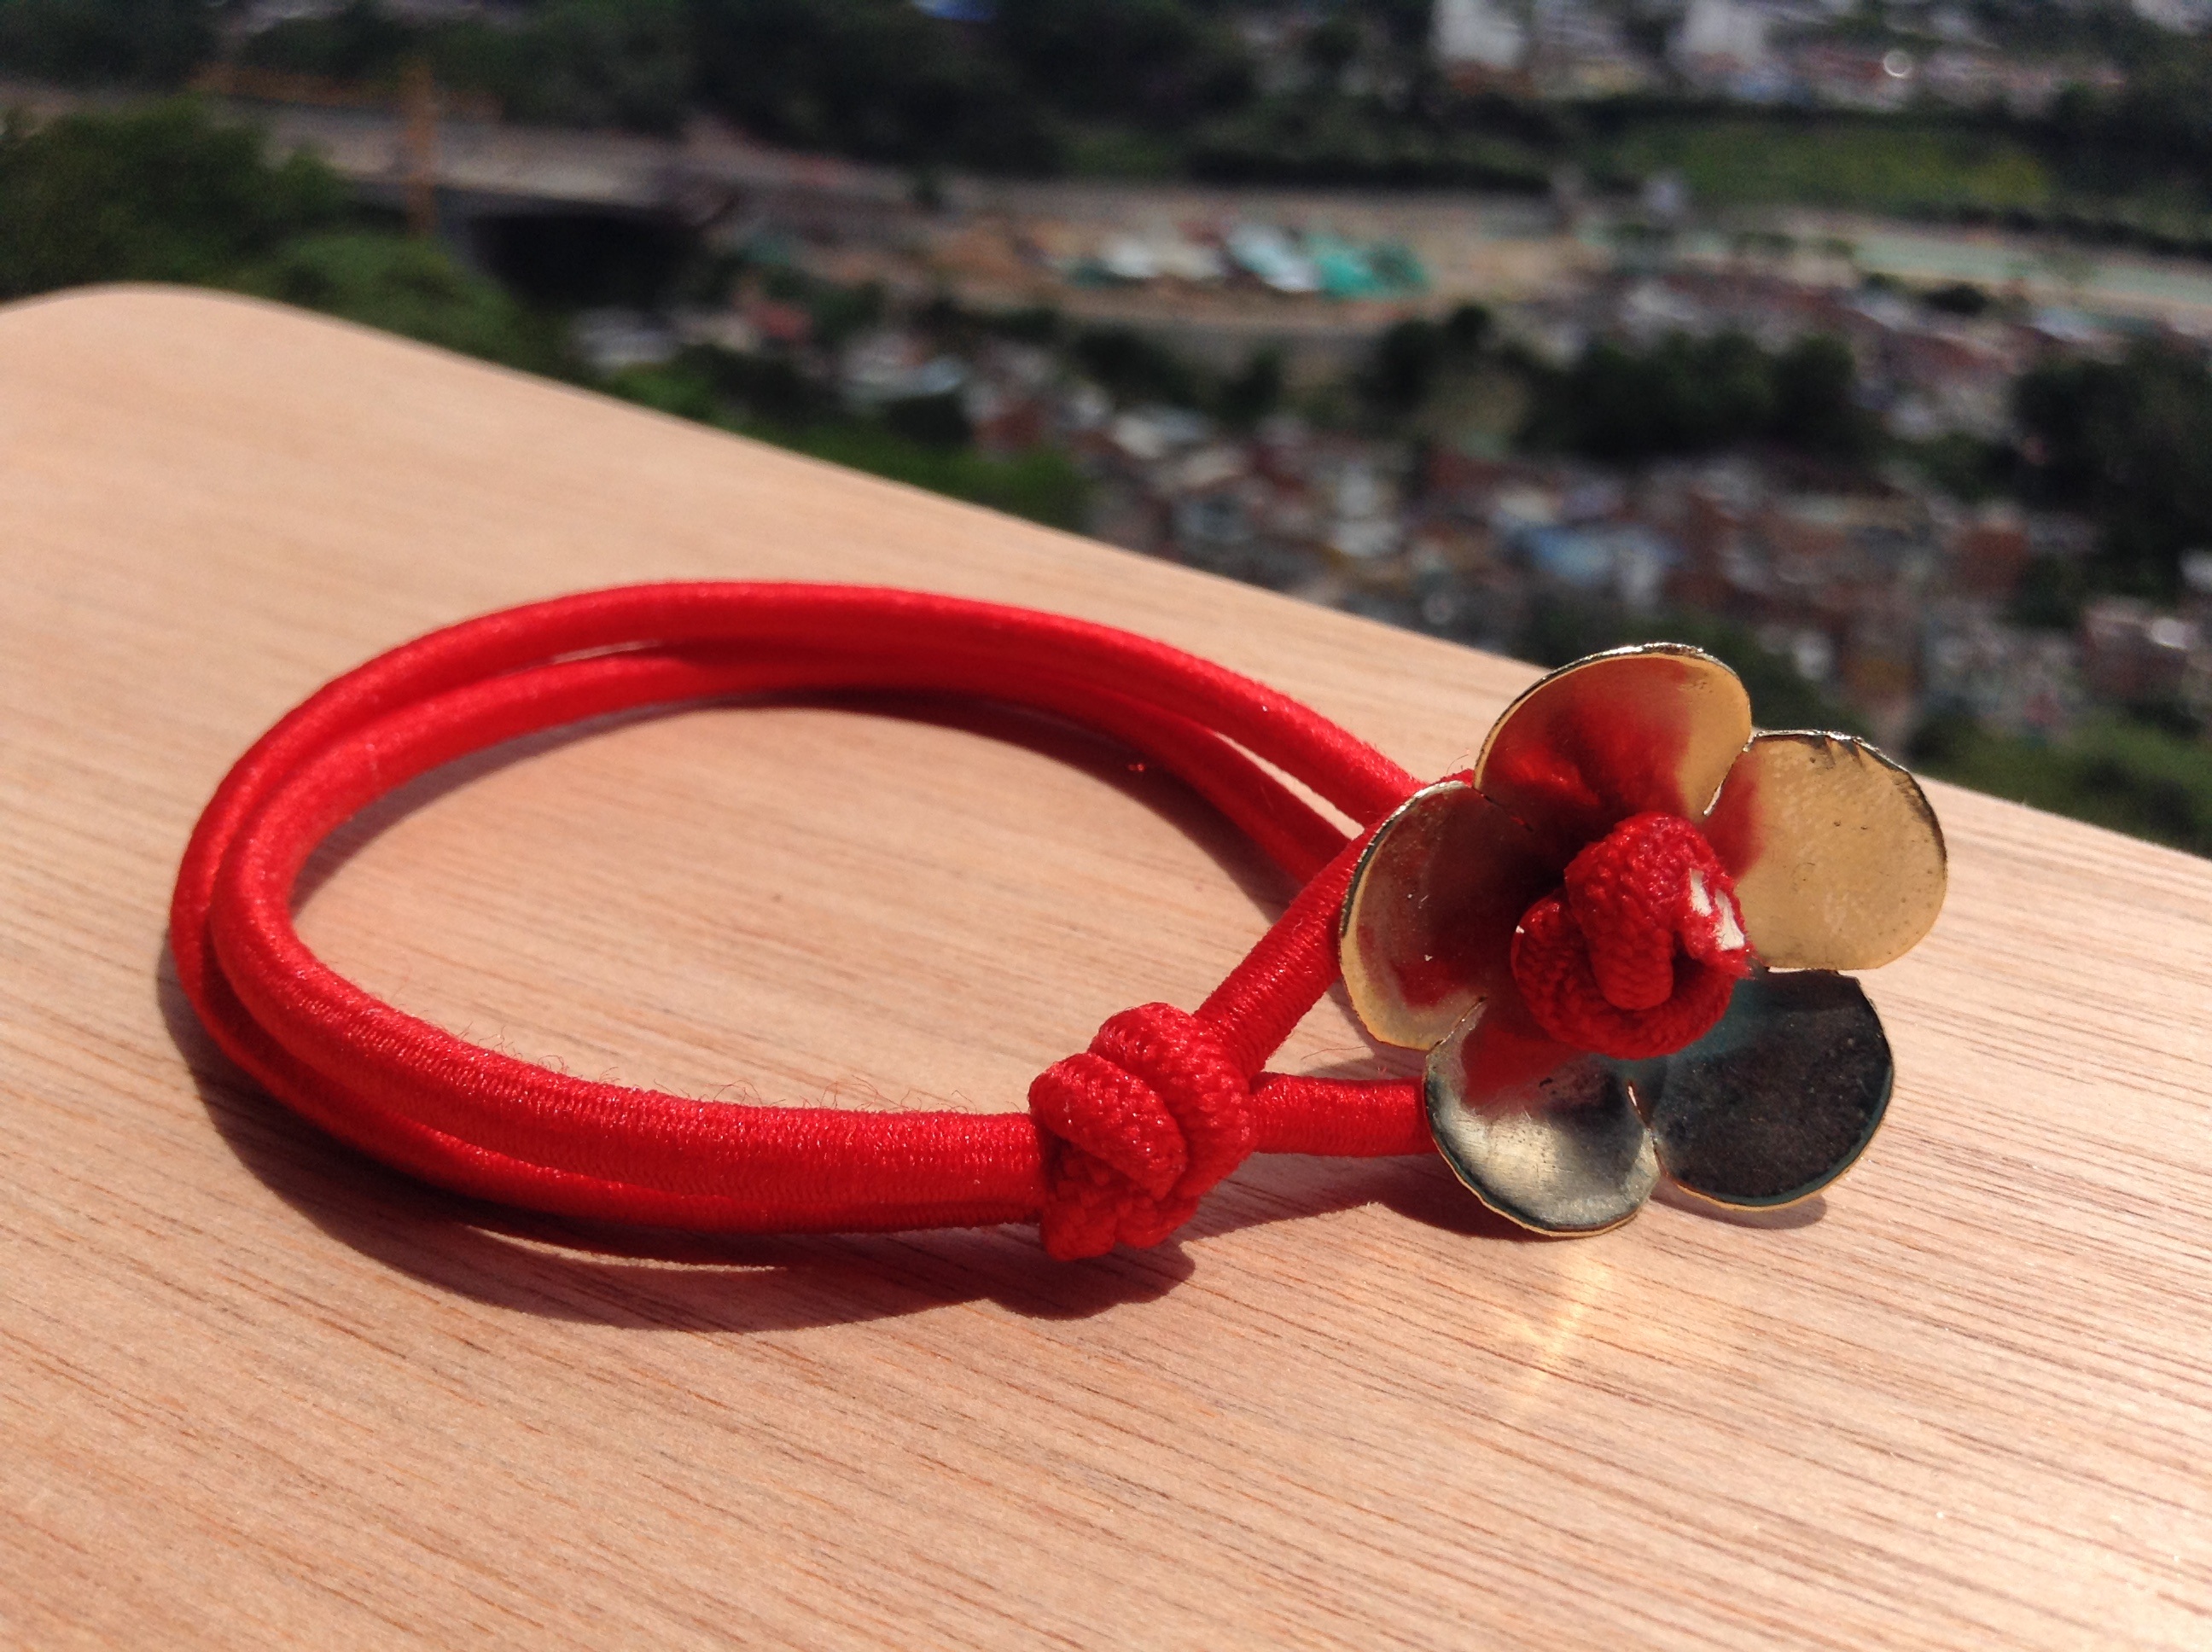
hand, flower, petal, heart, red, produce, craft, jewelry, bracelet, jewellery, accessories, organ, imitation jewelry, braslette, fashion accessory